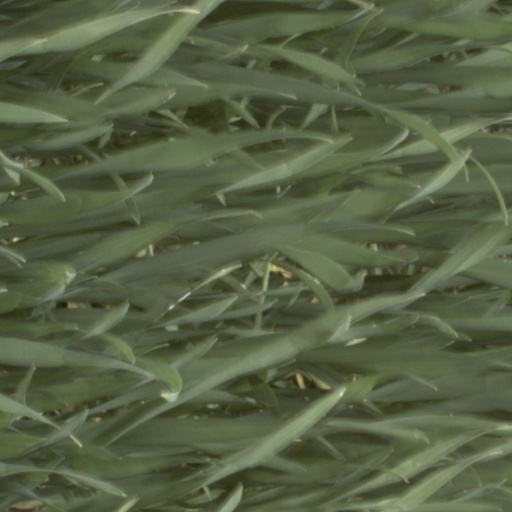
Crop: wheat